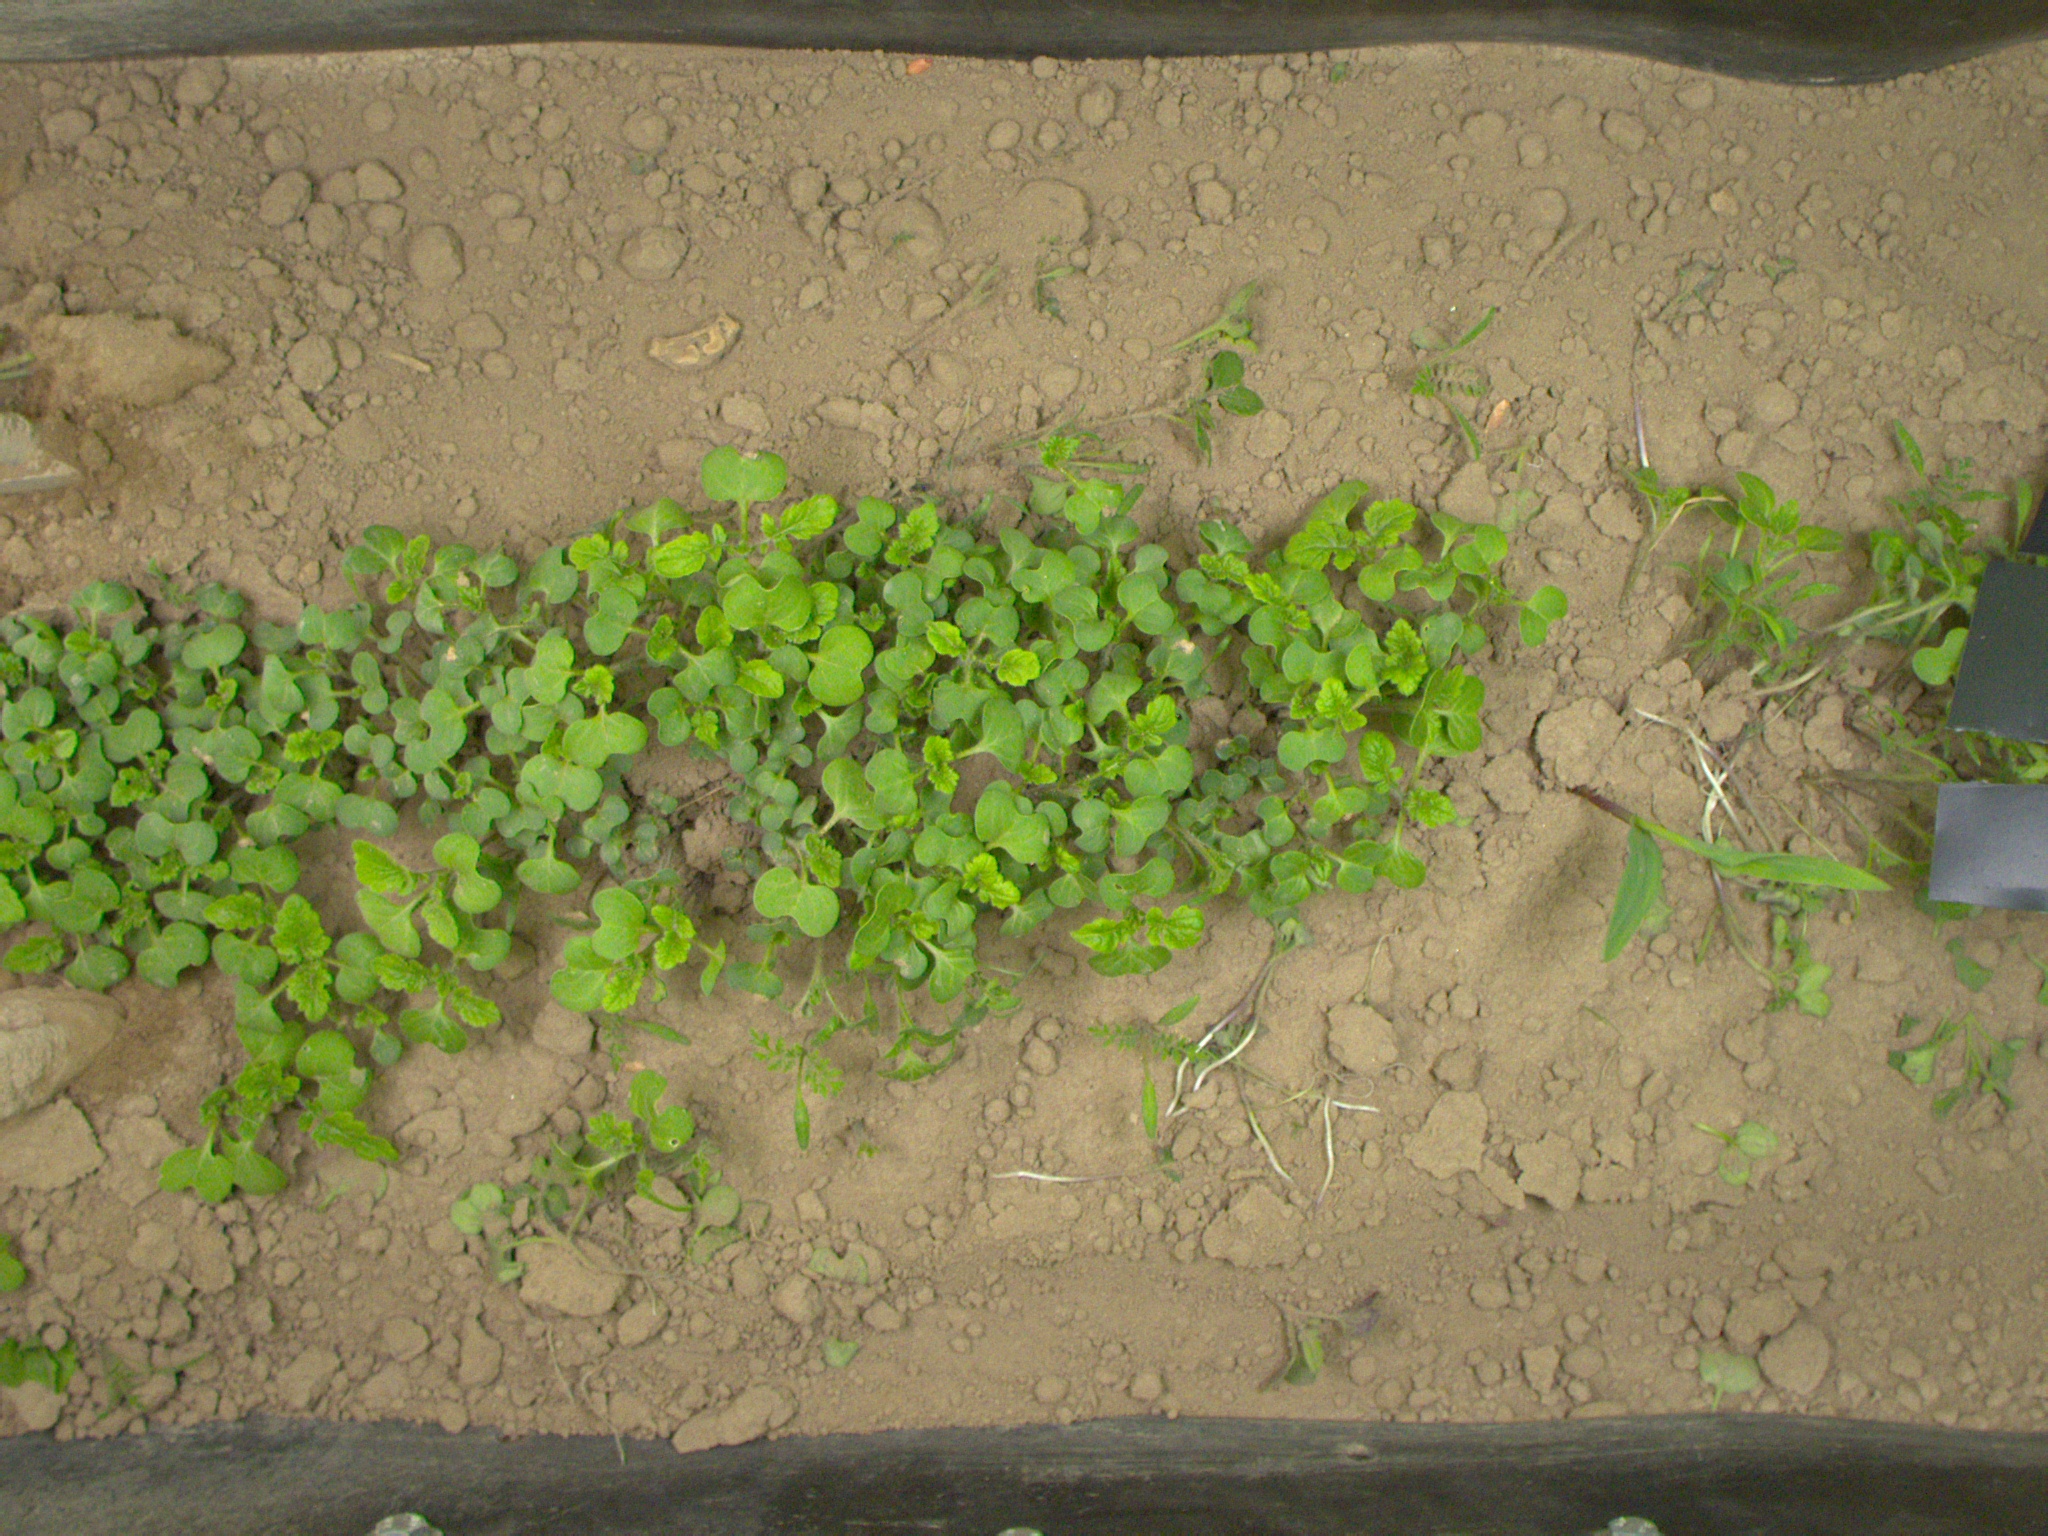
Crop: maize
Objects: maize, stem_maize